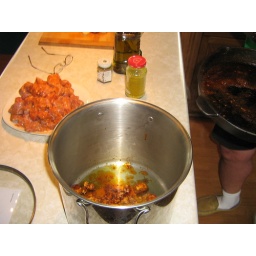
Let's dump the chicken in a large pot for now